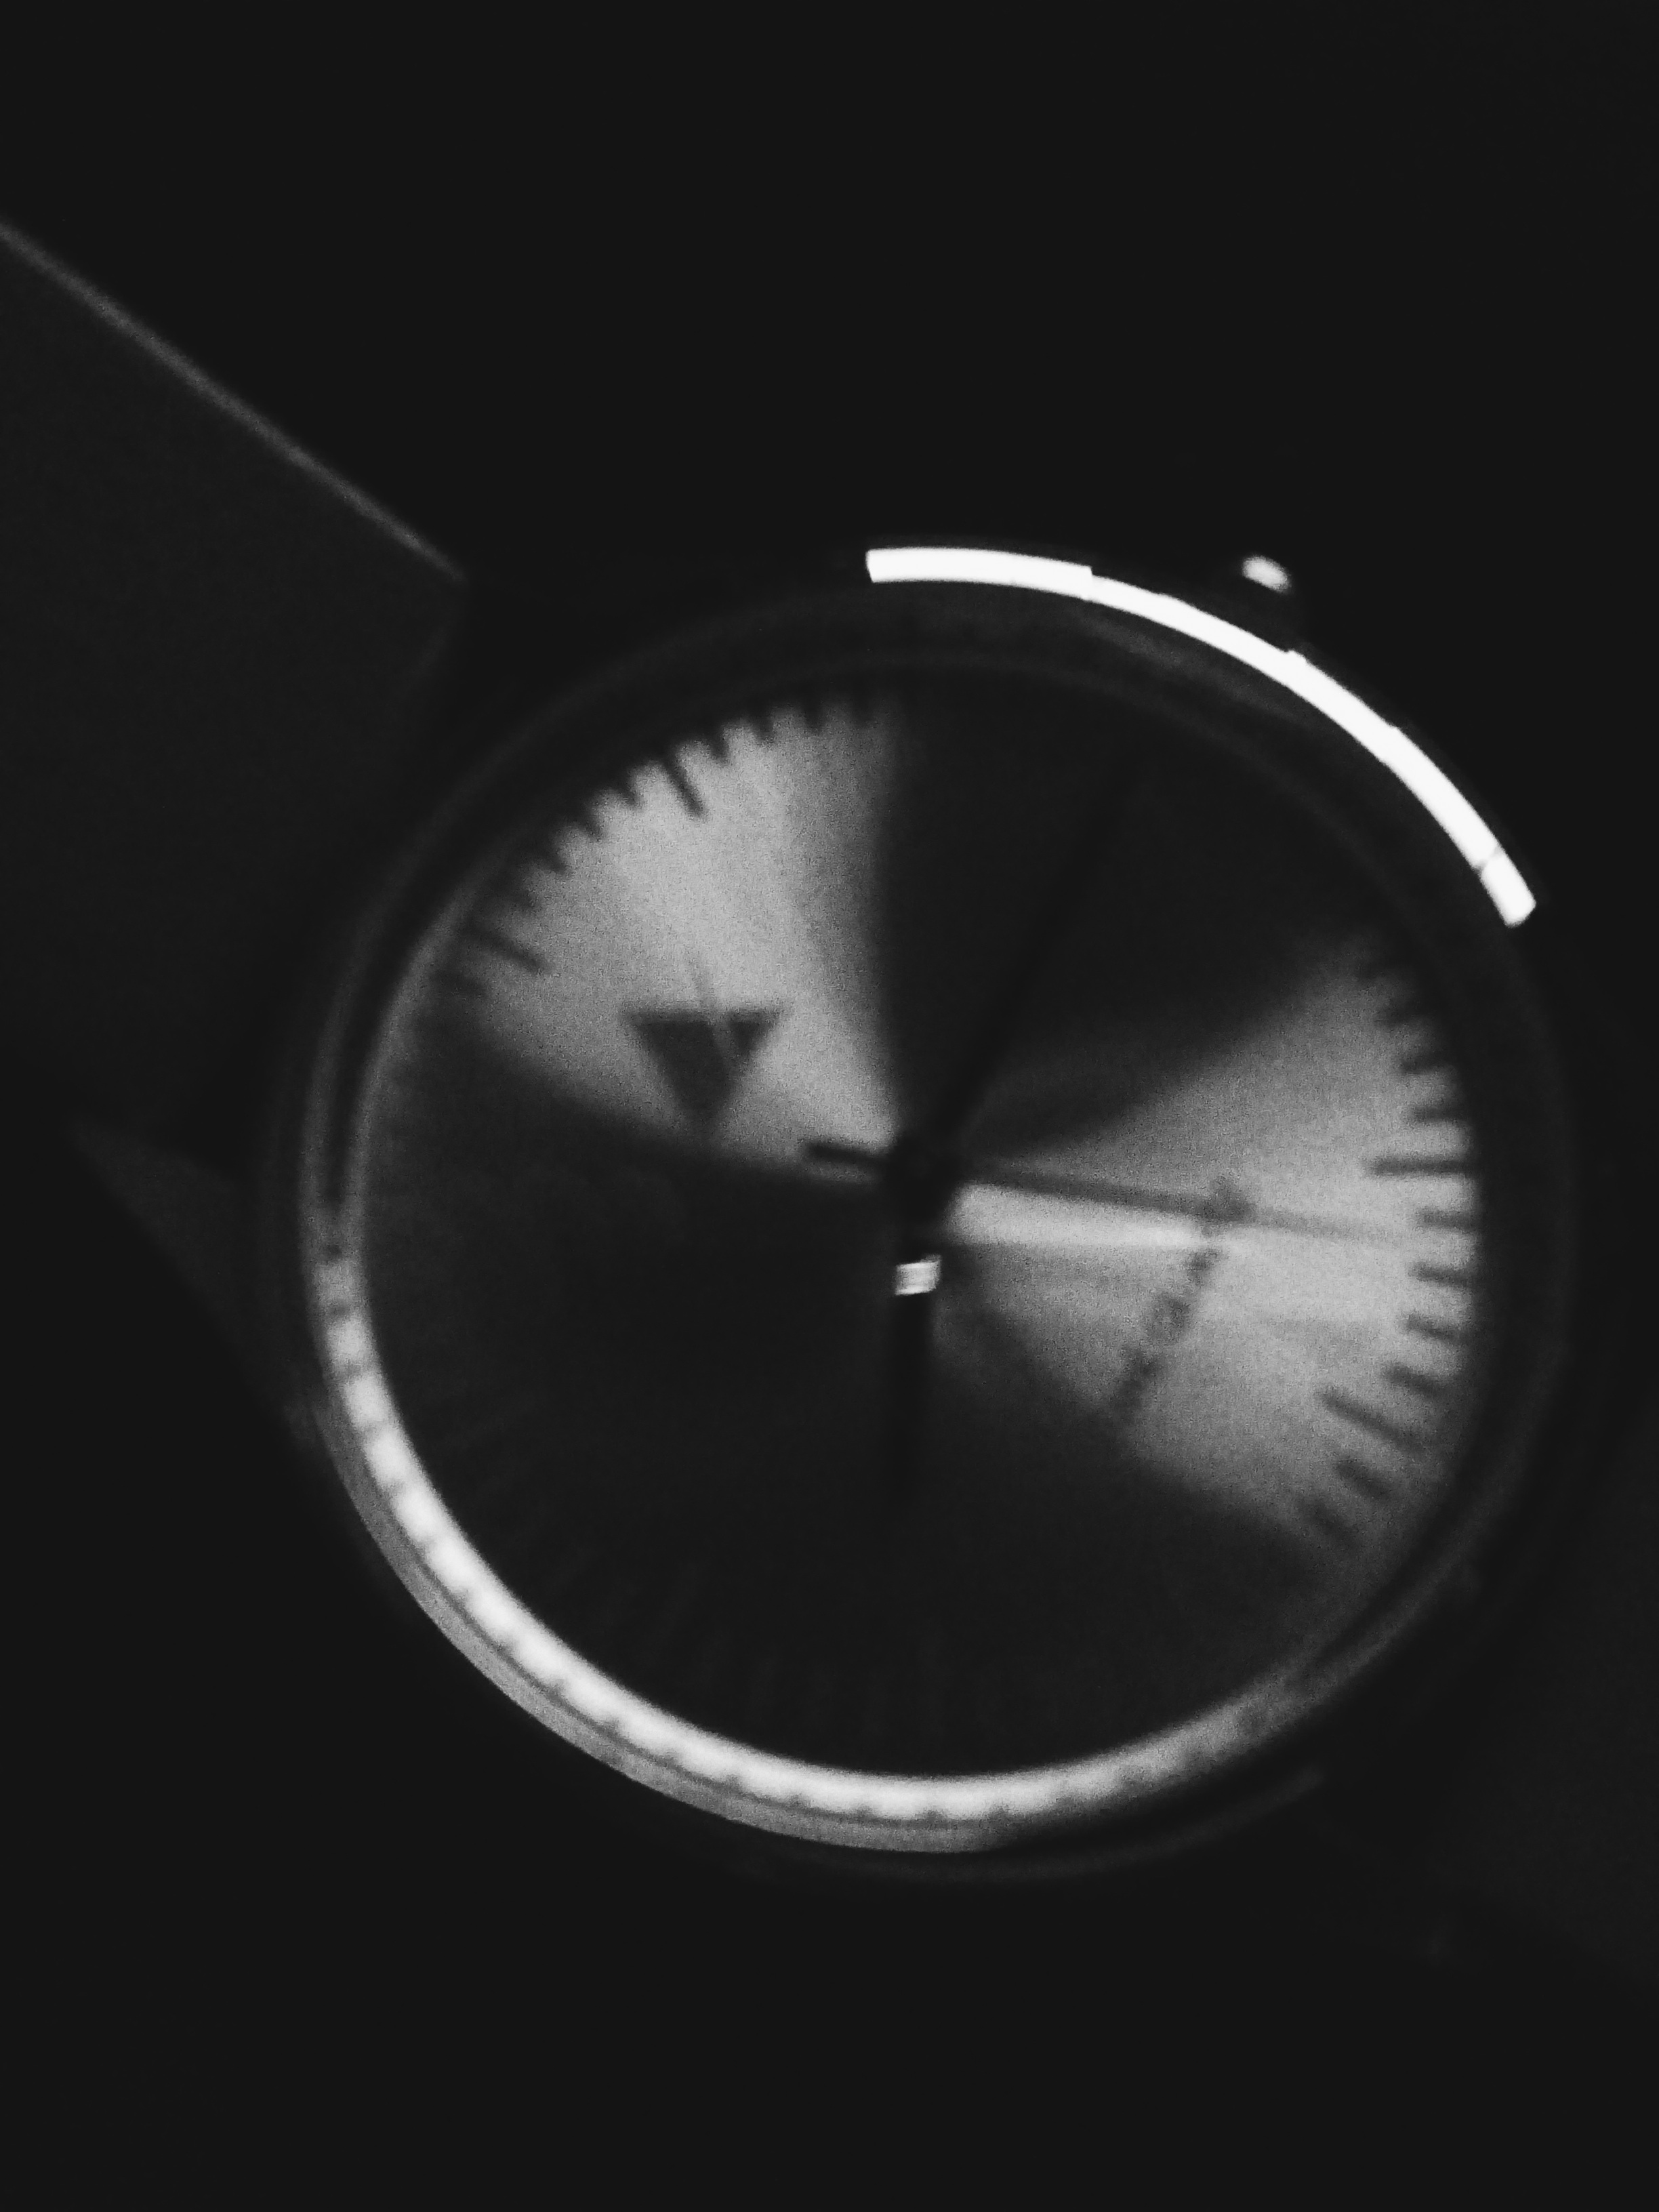
hand, black and white, monochrome, circle, close up, human body, eye, organ, monochrome photography